Ángel Parra Jr.

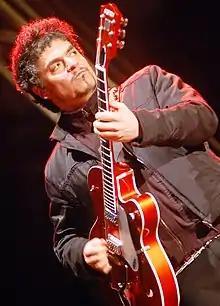
Parra performing live in 2010.

Ángel Cereceda Orrego, also known as Ángel Parra Orrego or just Ángel Parra Jr. (May 22, 1966), is a Chilean musician and producer. A prominent guitarist, member of the rock band Los Tres for 25 years, and leader of his jazz group Ángel Parra Trío active since 1989. He is recognized as one of the best Chilean guitarists because he fluently handles languages such as jazz, rock, and folklore. He is the son of Chilean singer-songwriter Ángel Parra and Marta Orrego Matte, and grandson of Violeta Parra, being a member of the Parra family, one of the most prolific musical clans in Chile.